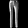
Label: Trouser